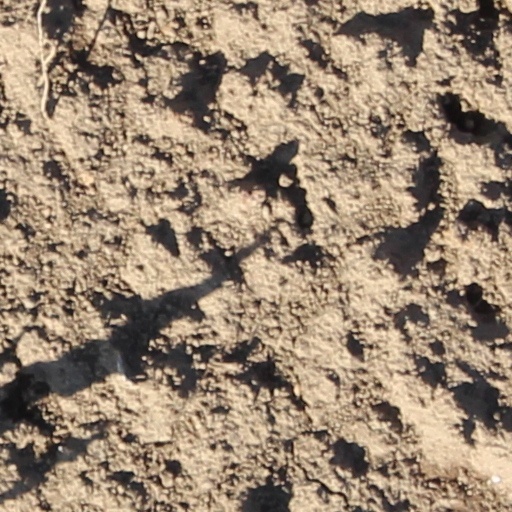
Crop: wheat